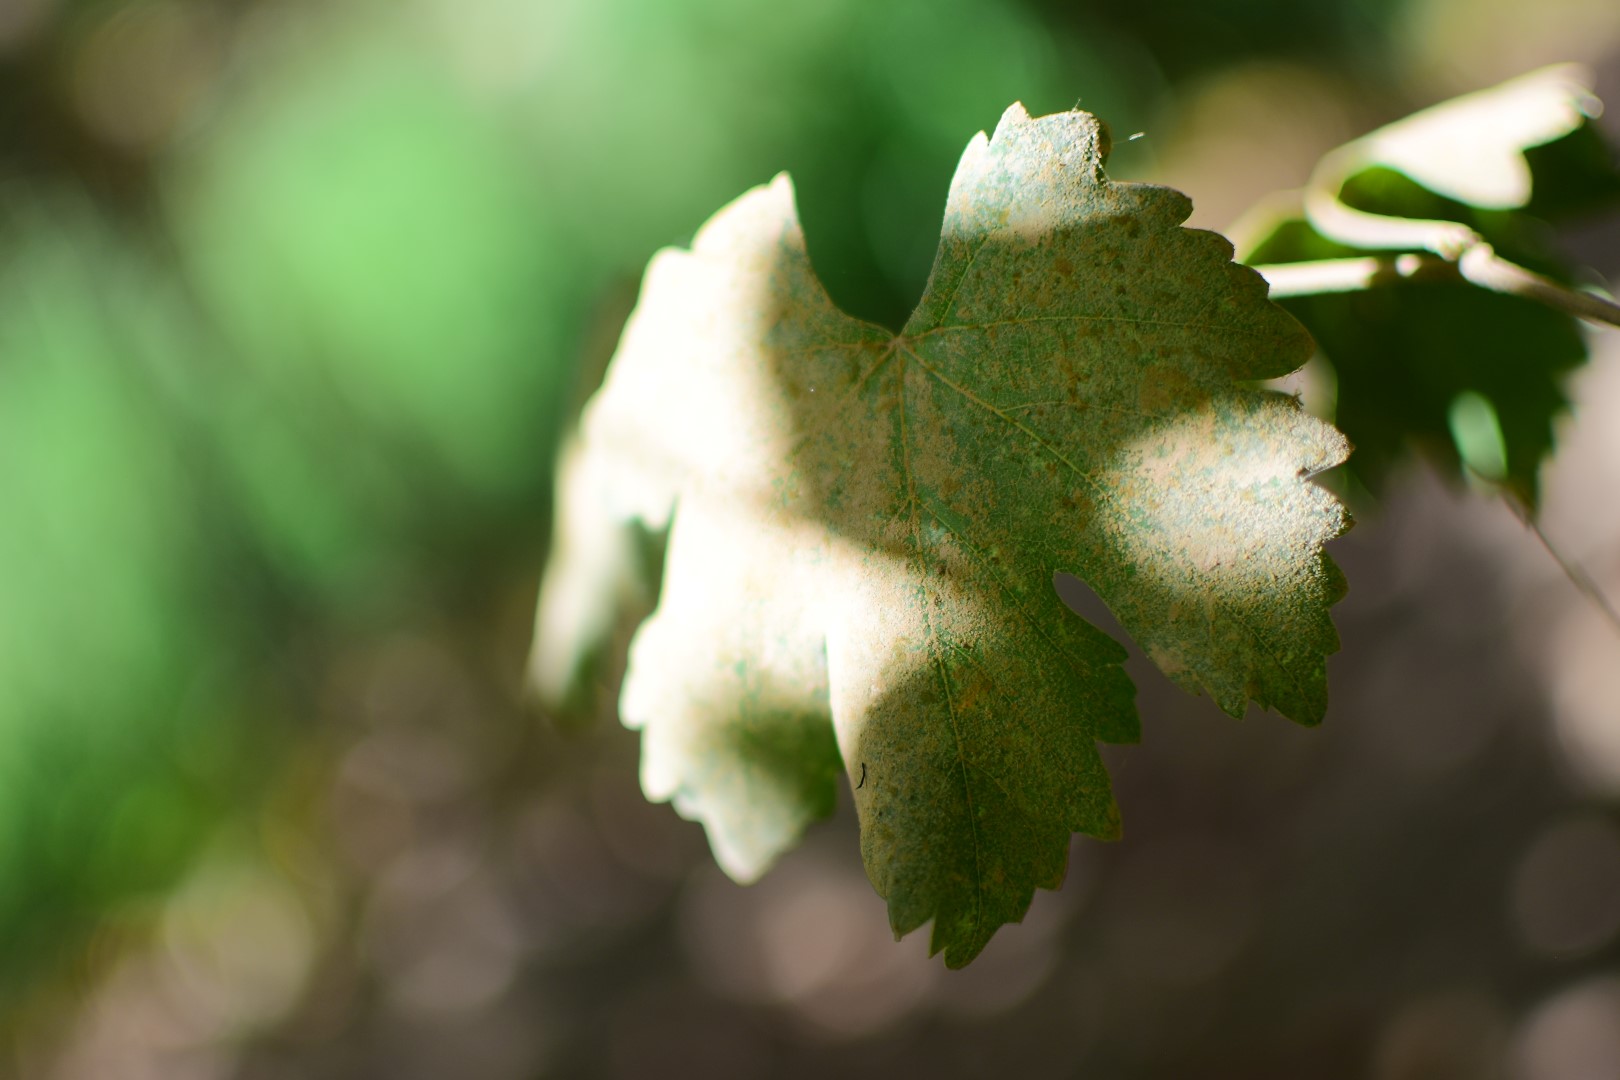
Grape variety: Shdah